Demostene Botez

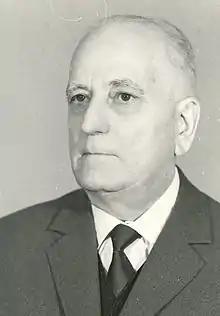
Demostene Botez

Demostene Botez (July 2, 1893 – March 18, 1973) was a Romanian poet and prose writer.